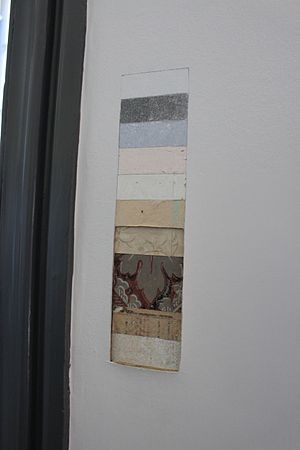
Eremitageslottet / Historie / 1800-tallet
Forskellige farver og tapet afdækket under renoveringen 2011-2013.
Forskellige farver og tapet afdækket under renoveringen 2011-2013
Eremitageslottet er et kongeligt lystslot i Jægersborg Dyrehave nord for København, beliggende på det højeste punkt på Eremitagesletten. Slottet blev opført af arkitekten Lauritz de Thurah fra 1734 til 1736 for Kong Christian 6. som et sted, hvor kongen under sine parforcejagter kunne holde taffel.